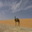
Label: camel